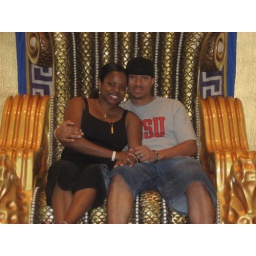
A really huge chair in the hotel Atlantis next door to where we stayed.